Gordon Johncock

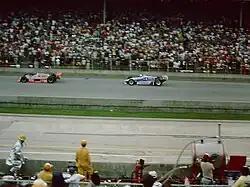
Johncock leads Rick Mears in the closing stages of the 1982 Indianapolis 500.

Johncock took another three Indycar races, including the 1982 Michigan 500 to complete two legs of what was then known as the Triple Crown (Indianapolis, Michigan, and Pocono) before retiring from full-time racing in 1985. He returned for occasional appearances in 1987, 1988, 1989, 1991 and retired for good after the 1992 Indianapolis 500.